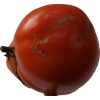
Label: tomato